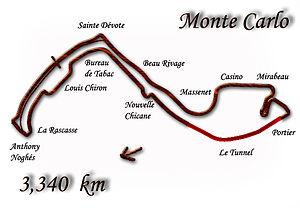
Le circuit de Monaco est un circuit automobile temporaire empruntant les rues de la ville de Monaco, dans les quartiers de La Condamine et Monte-Carlo. Il accueille chaque année le Grand Prix de Monaco et tous les deux ans le Grand Prix de Monaco Historique.